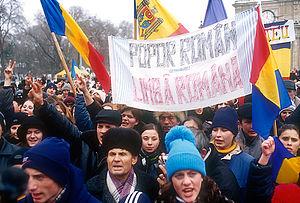
En français, l’adjectif « moldave » désigne :
Le mouvement unioniste en Moldavie et Roumanie vise l'unification politique des deux États et, par celle-ci, l'entrée de la Moldavie dans l'Union européenne et dans l'OTAN, et sa sortie de la CEI et de la sphère d'influence russe. Ce mouvement est constitué par certains partis politiques des deux pays et par une partie, jusqu'ici restée minoritaire, de l'électorat de chaque pays.